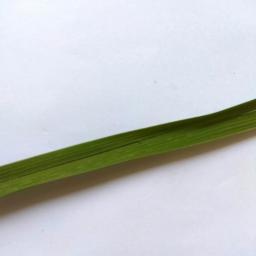
Label: Rice___Healthy